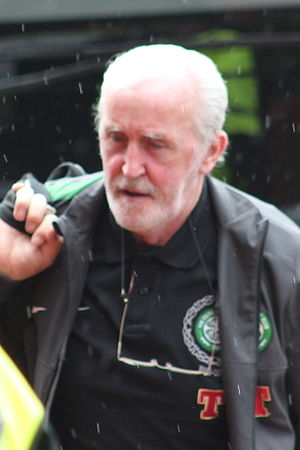
Danny McGrain
"Daniel Fergus ""Danny"" McGrain er en tidligere skotsk fodboldspiller og manager.